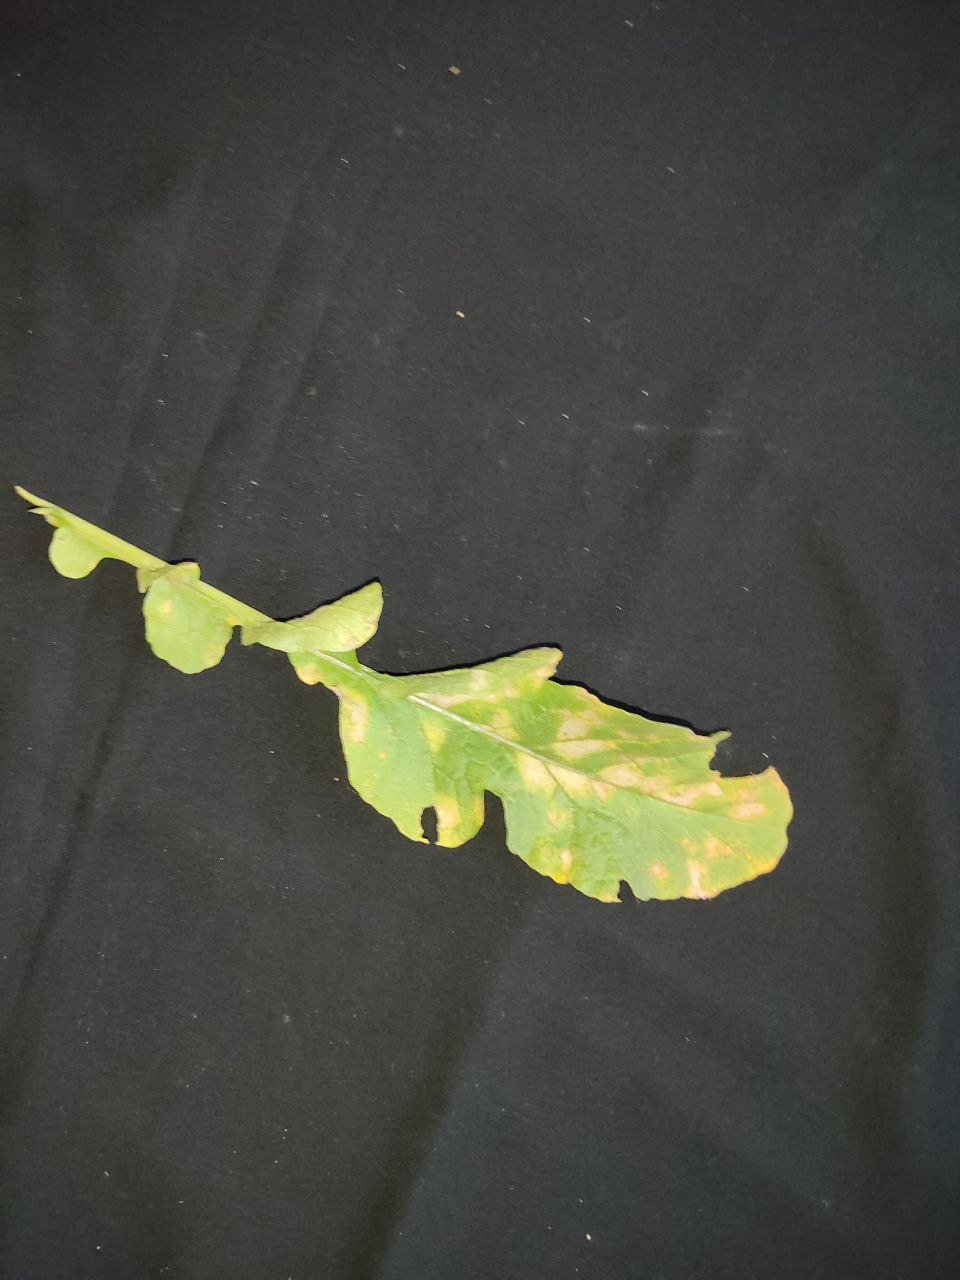
Label: Mosaic virus